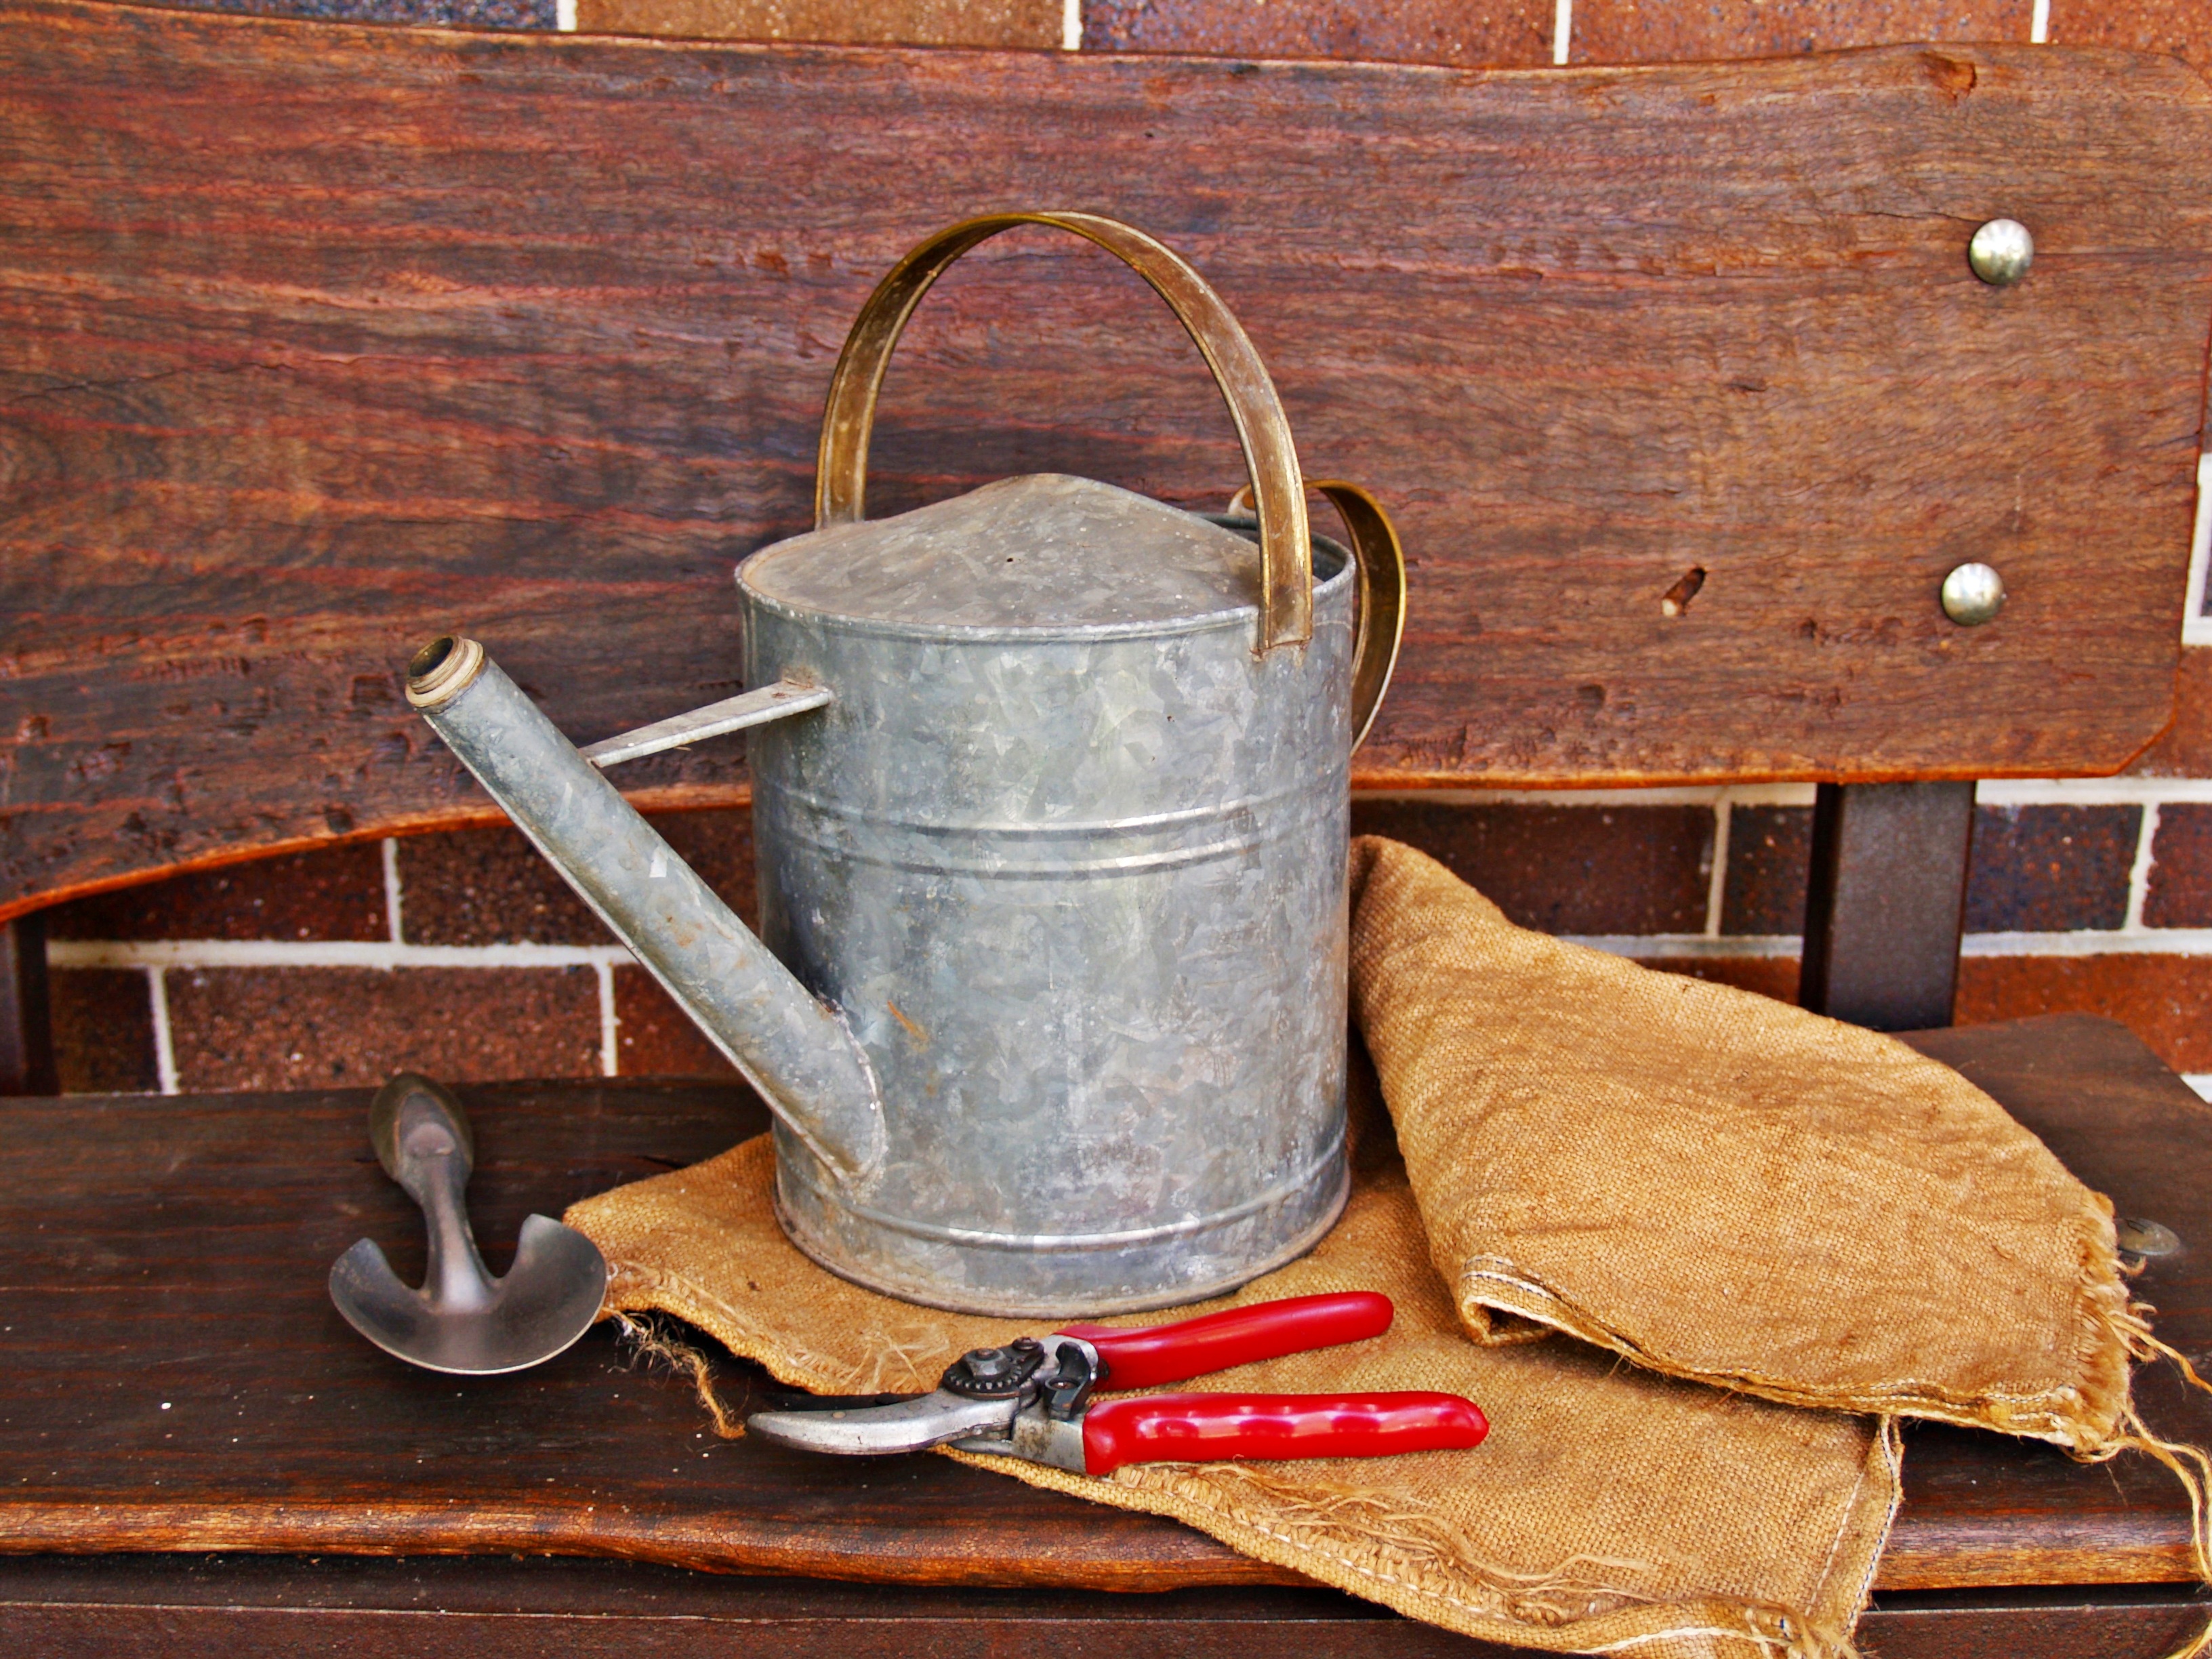
wood, seat, pot, tool, rustic, equipment, garden, still life, sack, wooden bench, art, gardening, can, horticulture, trowel, shovel, watering, gardener, pruner, watering can, garden tools, gardening tools, hessian, secateurs, pruners, man made object